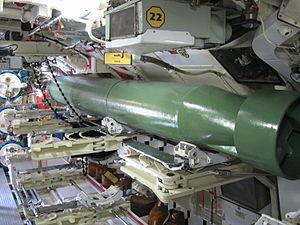
Rangement des torpilles dans la salle des torpilles du NCSM Onondaga
Le NCSM Onondaga (S73) est un ancien sous-marin de la Marine royale canadienne des Forces armées canadiennes transformé en navire musée à Rimouski au Québec depuis 2009. Il fait partie de la classe Oberon, une série de sous-marins à propulsion conventionnelle de conception britannique construits dans les années 1960 et 1970. Il a été acquis en 1963 lors d'une commande de trois sous-marins jumeaux effectuée dans le contexte de la guerre froide qui a permis au Canada de se doter d'une flotte permanente de sous-marins. Son nom et ses armoiries rappellent le peuple amérindien des Onondagas vivant en Ontario.